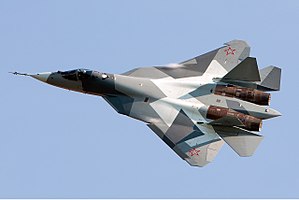
Sukhoj Su-57
Sukhoj T-50 PAK FA
Sukhoj Su-57 er et femtegenerations russisk to-motoret stealth kampfly.